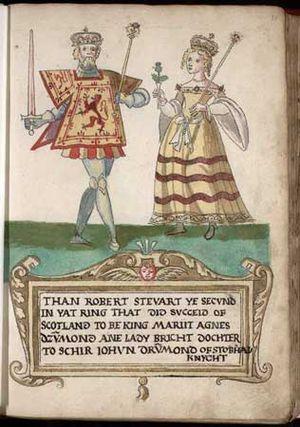
Robert III, né sous le nom de Jean Stewart, roi d'Écosse, règne de 1390 à 1406.
Annabella Drummond fut reine d'Écosse en tant qu'épouse du roi Robert III.